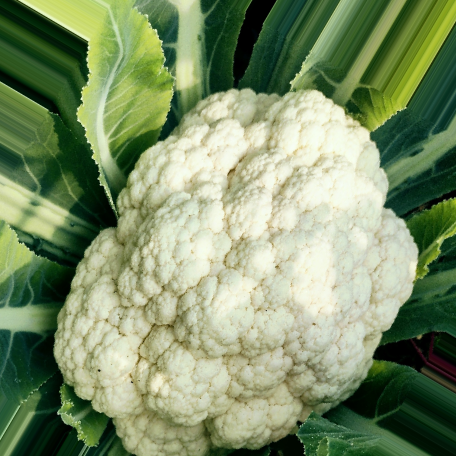
Label: Disease Free